Mike Nguyen Le

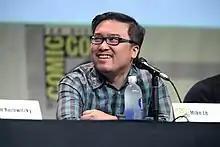
Mike Le at SDCC 2015

Mike Nguyen Le (also credited as Mike Le) is a Vietnamese American screenwriter, producer, and film director.